Sounion Kouros

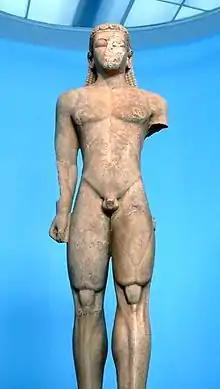
Up close look at the modeling of the Sounion Kouros

The Sounion Kouros is an early archaic Greek statue of a naked young man or kouros (Ancient Greek κοῦρος, plural kouroi) carved in marble from the island of Naxos around 600 BCE. It is one of the earliest examples that scholars have of the kouros-type which functioned as votive offerings to gods or demi-gods, and were dedicated to heroes. Found near the Temple of Poseidon at Cape Sounion, this kouros was found badly damaged and heavily weathered. It was restored to its original height of 3.05 meters (10.0 ft) returning it to its larger than life size. It is now held by the National Archaeological Museum of Athens.